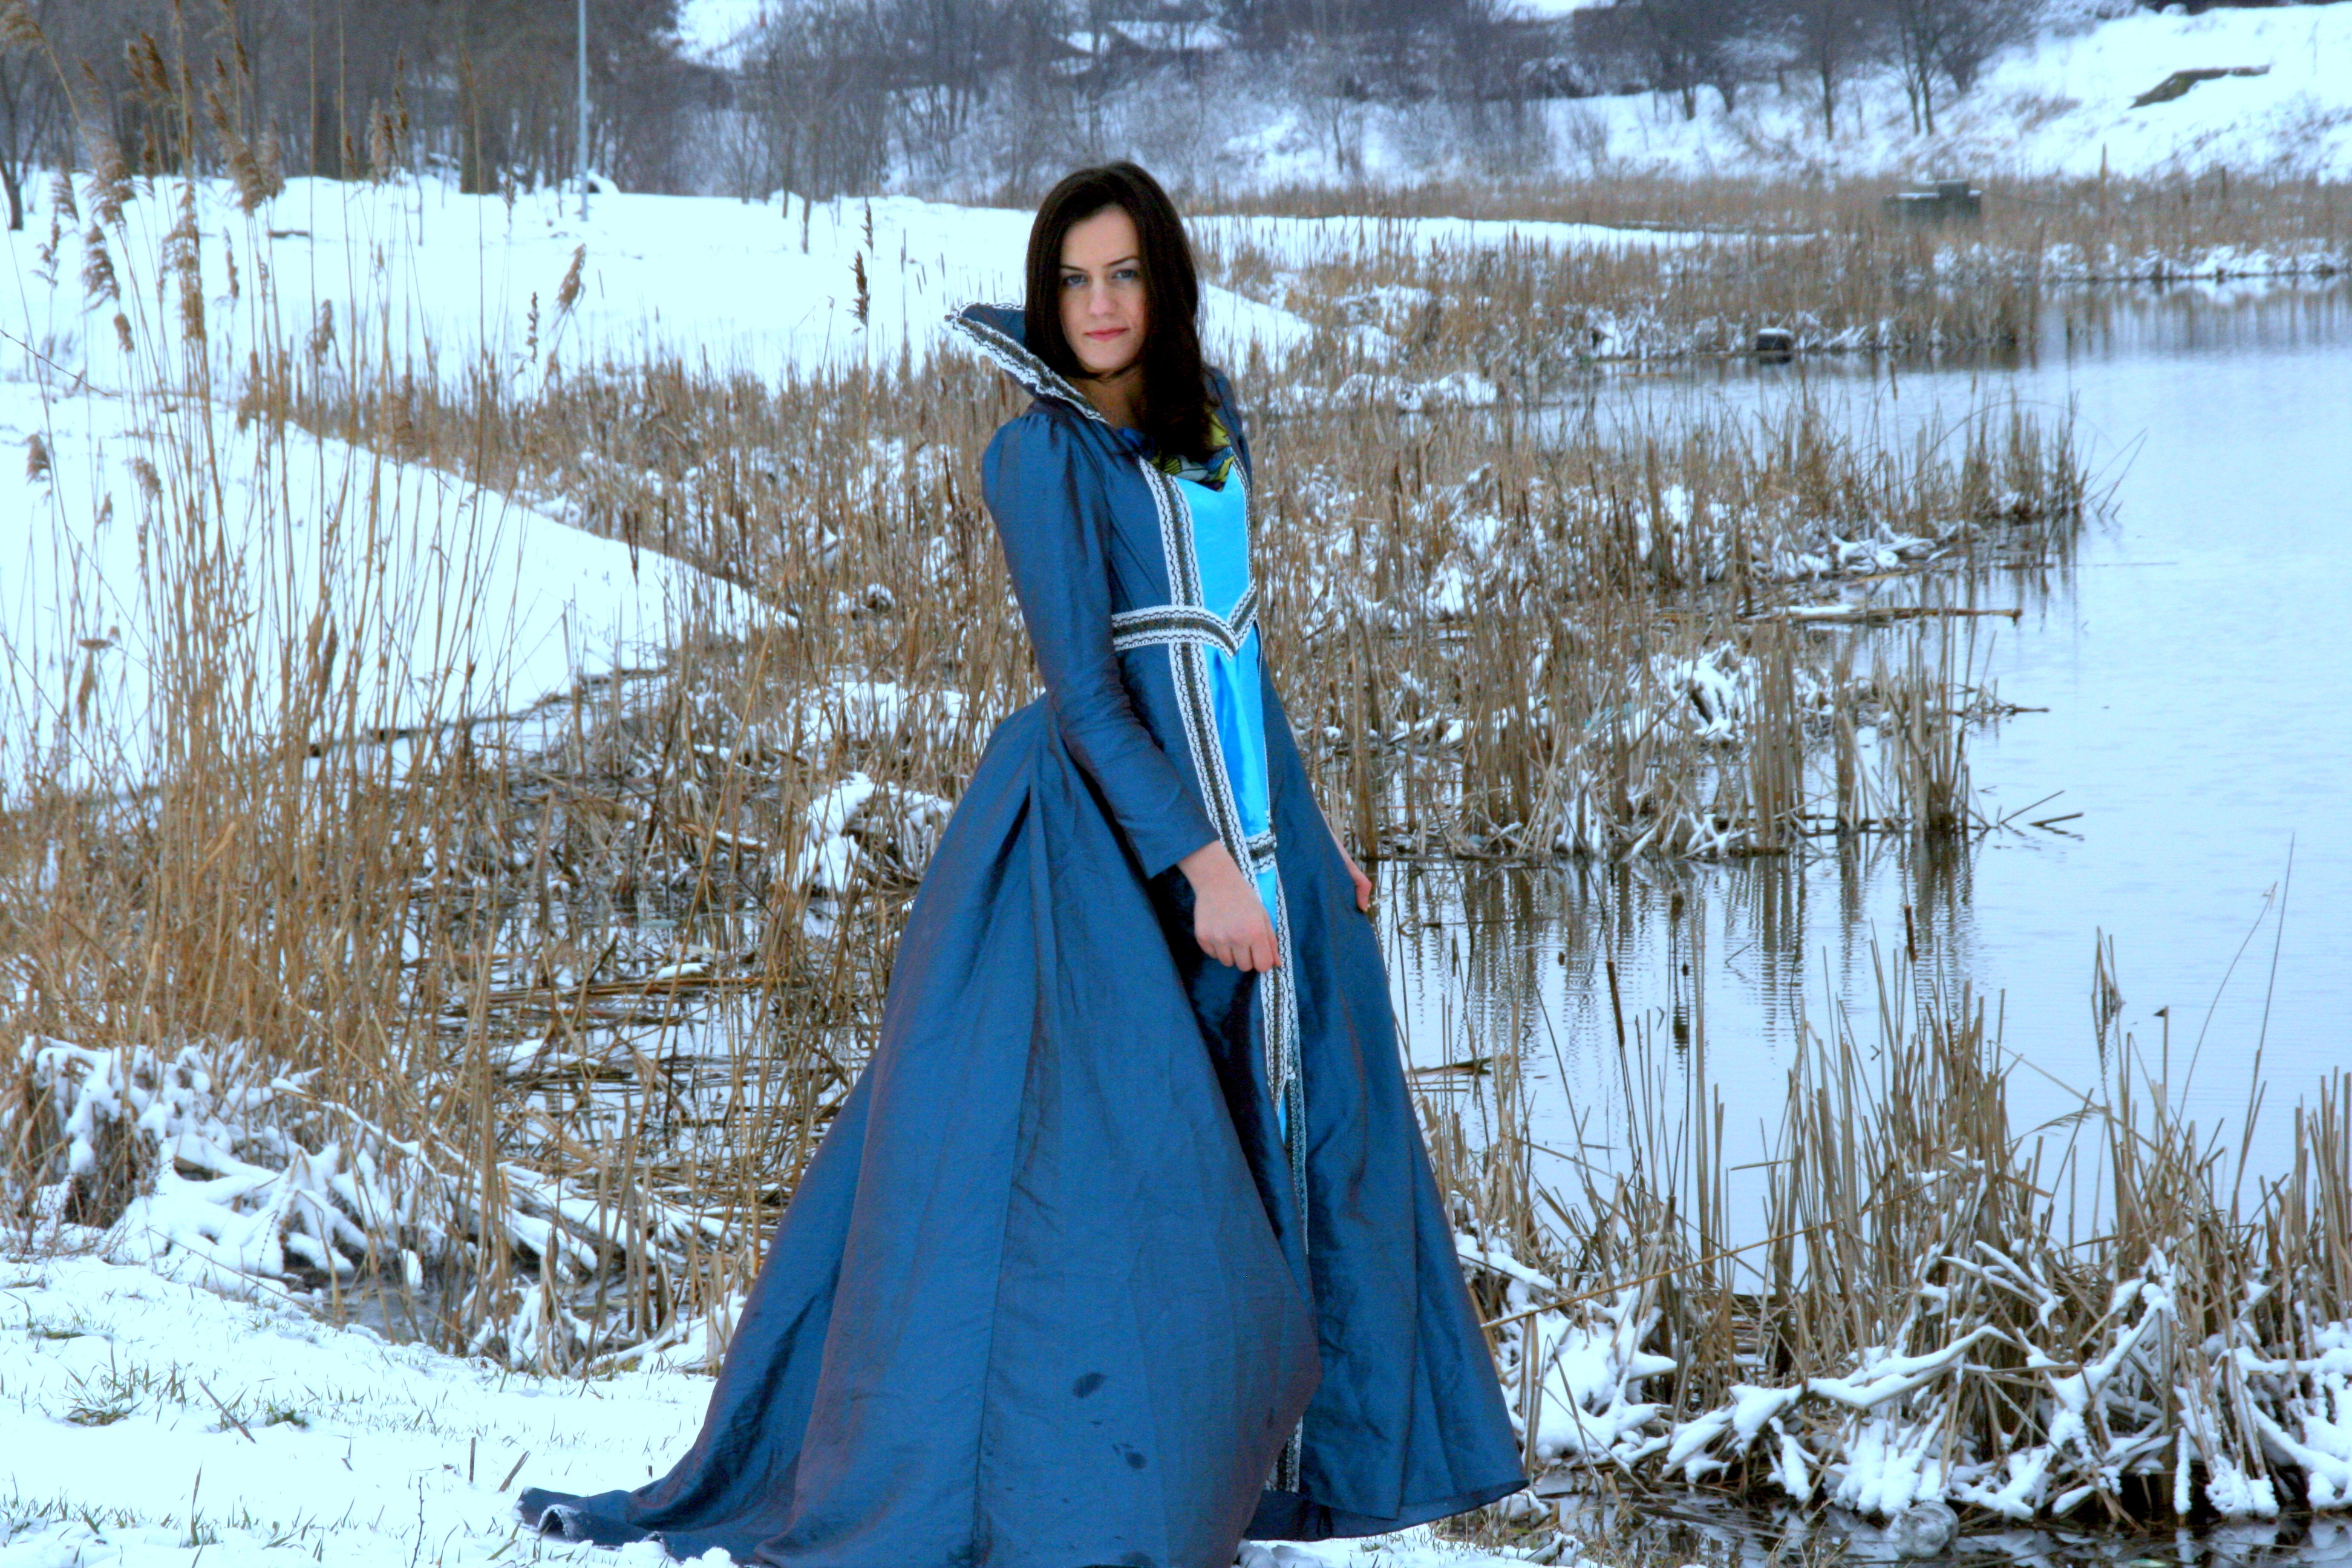
snow, winter, girl, spring, fashion, blue, clothing, season, dress, footwear, nice, princess, gown, photo shoot